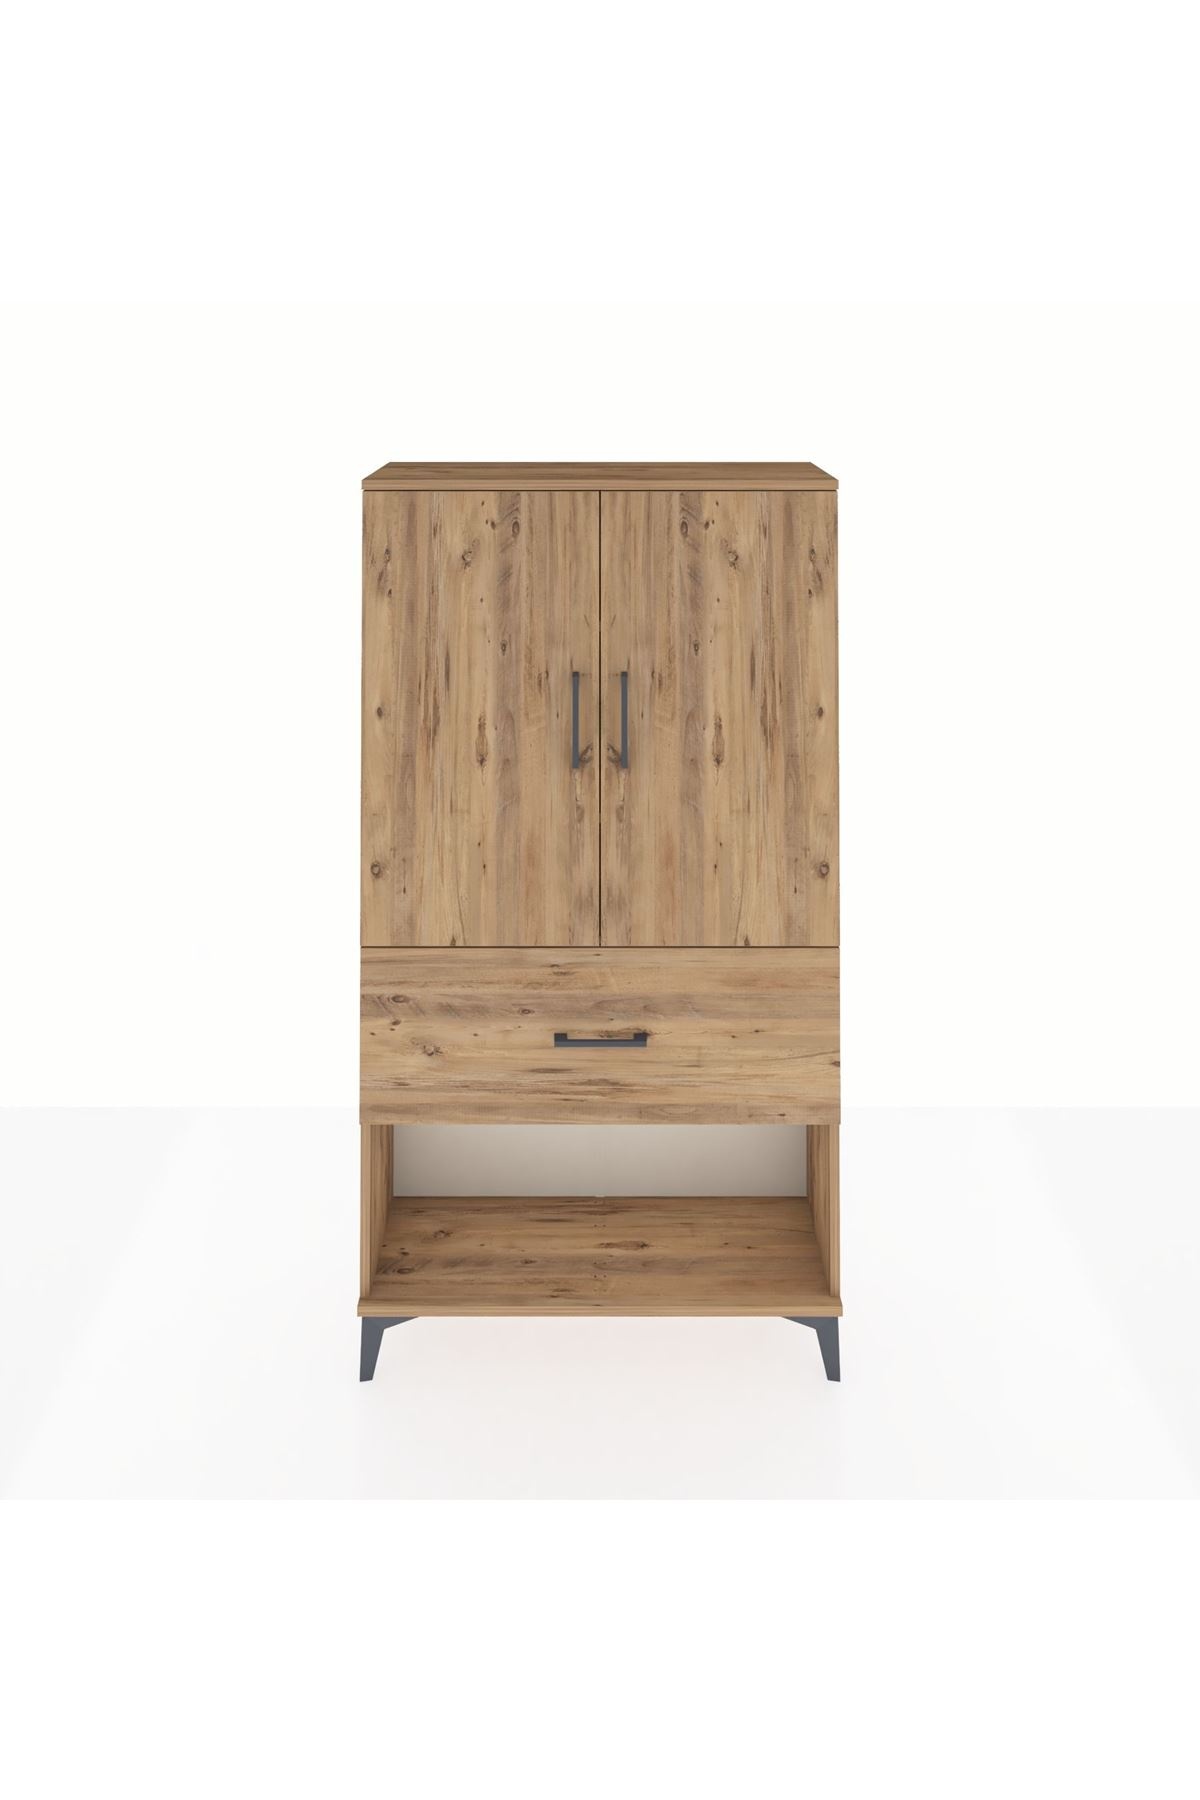
Arges Dolap 3 Raflı Tek Çekmeceli 2 Kapaklı 88x30x163 Çam-Çam
Arges Dolap 3 Raflı Tek Çekmeceli 2 Kapaklı 88x30x163 Çam-Çam
Brand: Dienni
Category: Furniture > Cabinets & Storage > Kitchen Cabinets > Double Doors